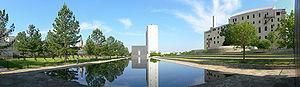
Le Mémorial national d'Oklahoma City est un monument commémoratif situé dans le centre-ville d'Oklahoma City, aux États-Unis, inauguré le 19 avril 2000.